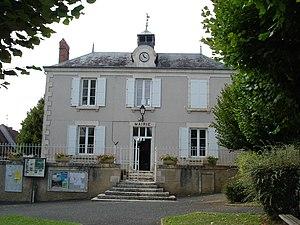
Concremiers (36)